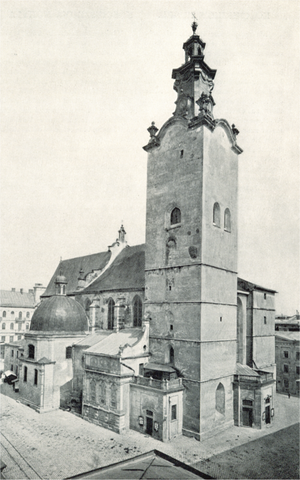
x